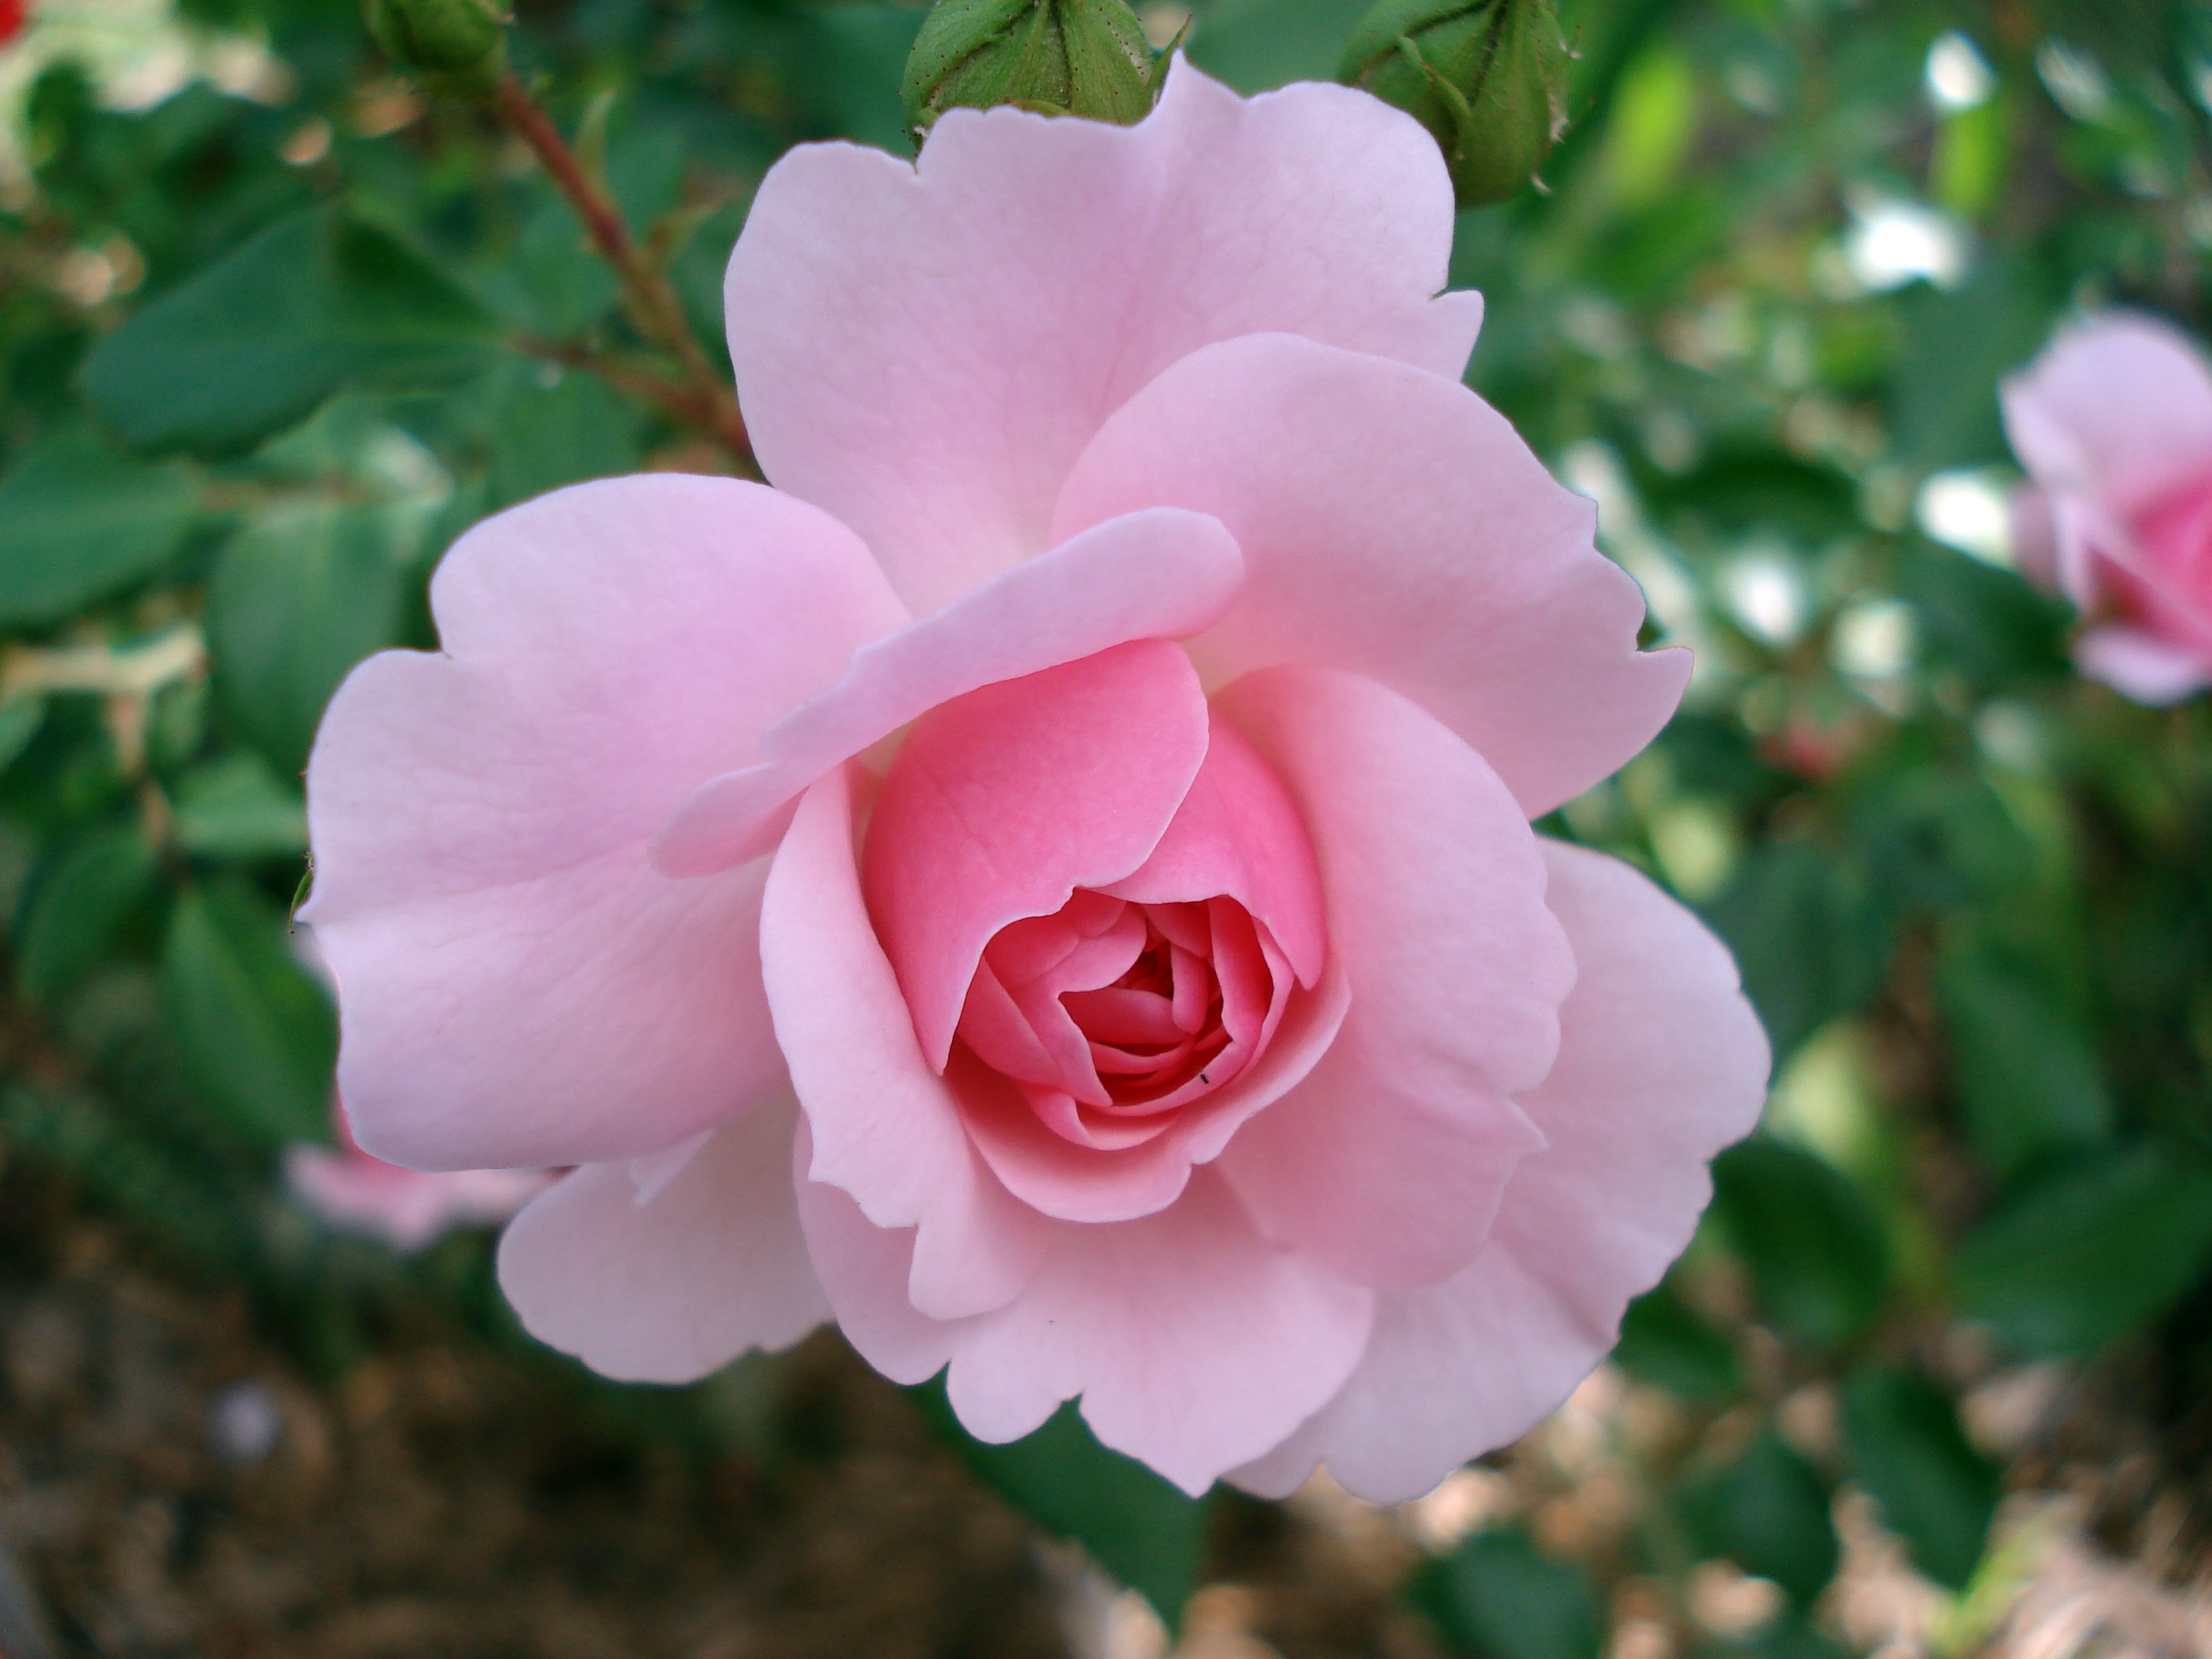
nature, blossom, plant, flower, petal, love, rose, romance, botany, blooming, garden, pink, wedding, flora, shrub, beauty, floribunda, thorny, flowering plant, garden roses, rose family, rosaceae, valentine day, land plant, rosa centifolia, camellia sasanqua, japanese camellia